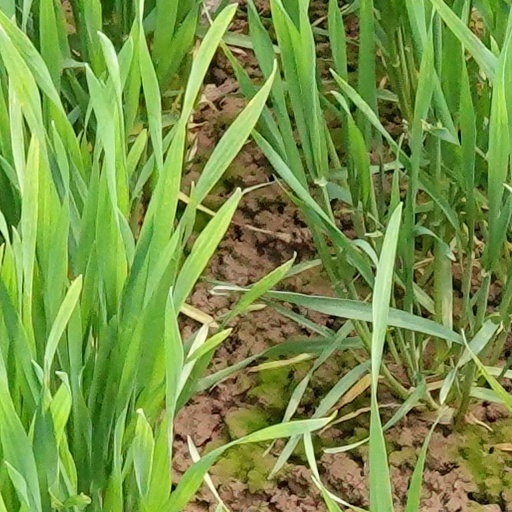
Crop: wheat